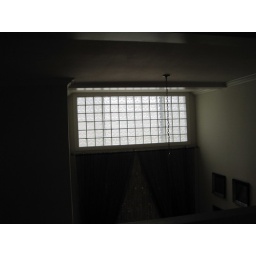
Glass brick wall above boarded window